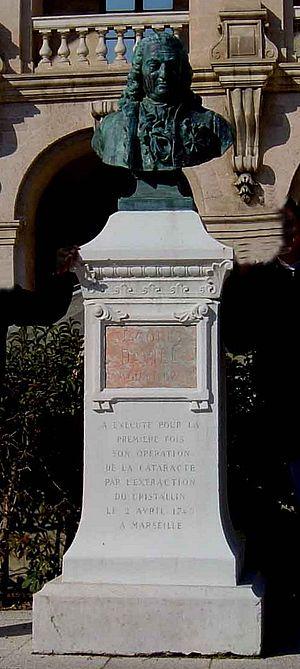
Jacques Daviel, né le 11 août 1693 à La Barre-en-Ouche et mort le 30 septembre 1762 à Genève, est un chirurgien et ophtalmologue français. Chirurgien et oculiste du Roi Louis XV, il est l'auteur de la méthode d'extraction du cristallin dans l'opération de la cataracte.